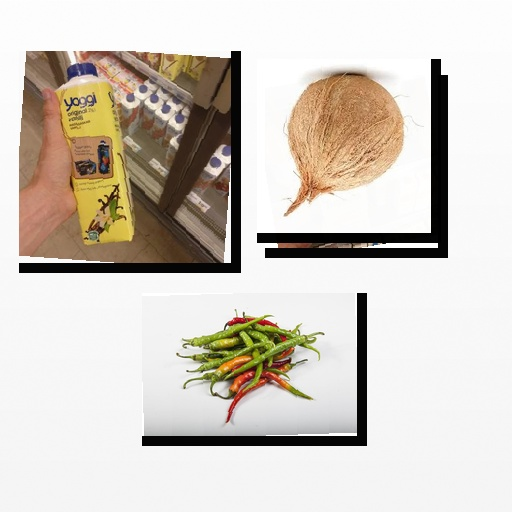
Food items: golden_grapefruit_juice, coconut, chili_pepper, vanilla_yoghurt